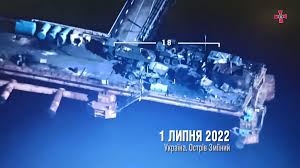
Label: Tornado